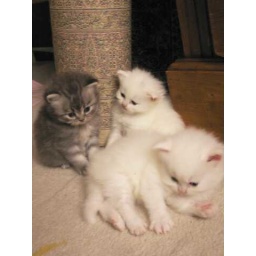
one white and the grey kitten may be mine in a few weeks!